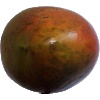
Label: Mango Red 1